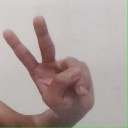
अक्षर: ऐ